Al Reynolds

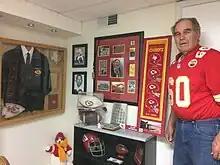
Reynolds pictured in 2017 with his helmet, team jacket, and other memorabilia from his time as a Kansas City Chiefs player.

Al Reynolds played in 98 games with the Texans/Chiefs and was a starter in 56 of those games through his career in the AFL. Al is also credited with 1 fumble in his career but when questioned about this his only reaction was "I did? I don't remember that." The NFL apparently doesn't know which game it was in. Only that the fumble occurred during the 1966 season in which the Chiefs went on to play Green Bay in the first AFL-NFL World Championship. Since Allen was an offensive lineman it can only be assumed this happened during an attempt to recover a fumble by another player.